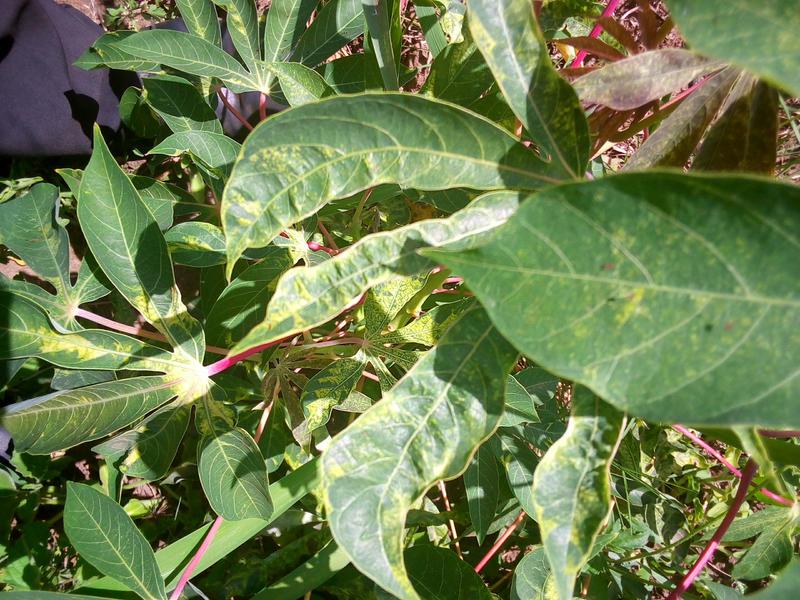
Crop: cassava
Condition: mosaic_disease